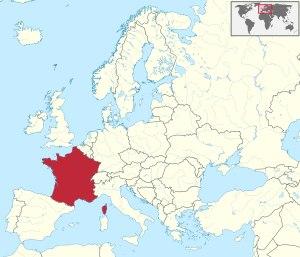
Cette liste commentée recense la mammalofaune en France métropolitaine. Elle répertorie les espèces de mammifères français actuels et celles qui ont été récemment classifiées comme éteintes. Comme ici n'est référencé que la France métropolitaine, cette liste ne comptabilise pas les animaux présents dans les territoires de la France d'outre-mer, qui sont des régions disséminées un peu partout dans le monde.
Cette liste commentée recense l'ichtyofaune en France métropolitaine. Elle répertorie les espèces de poissons français actuels et celles qui ont été récemment classifiées comme éteintes. Cette liste inclut deux écosystèmes aquatiques :
Cette liste commentée recense l'ichtyofaune d'eau douce en France métropolitaine. Elle répertorie les espèces de poissons dulçaquicoles français actuels et celles qui ont été récemment classifiées comme éteintes. Comme ici n'est référencé que la France métropolitaine, cette liste ne comptabilise pas les animaux présents dans les territoires de la France d'outre-mer, qui sont des régions disséminées un peu partout dans le monde.